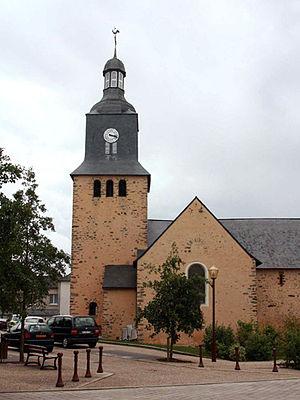
L'Huisserie (Mayenne) - Eglise St Siméon
L'église Saint-Siméon, appelée aussi église Saint-Siméon-Stylite d'après le saint du même nom, est une église catholique située à L'Huisserie, en France.